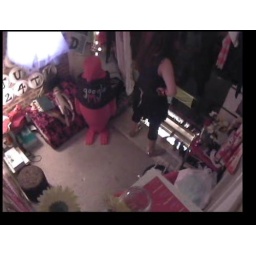
pinky wears my signature GOOGLE ME shirt on my last night in the box